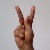
The image shows a hand gesture representing the letter 'K' in Indian Sign Language.